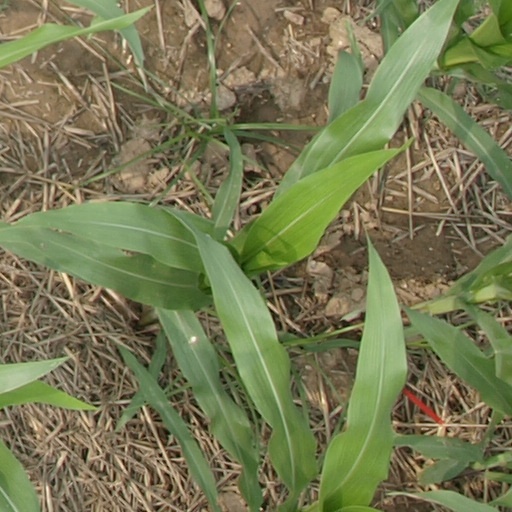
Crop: maize; corn